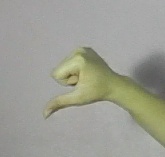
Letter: waw